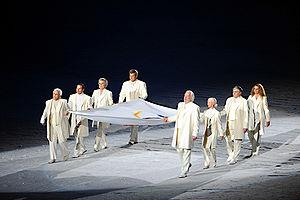
Jacques Joseph Charles Villeneuve, né le 9 avril 1971 à Saint-Jean-sur-Richelieu au Québec, est un pilote automobile canadien, actuellement commentateur des Grands Prix de Formule 1 sur Canal+. En Formule 1, de 1996 à 2006, il a été sacré champion du monde en 1997 et a remporté onze victoires, dont quatre dès sa première saison, toutes sur Williams-Renault. Il compte également à son palmarès les 500 Miles d'Indianapolis et le championnat CART en 1995.
Robert Gordon Orr, dit Bobby Orr, né le 20 mars 1948 à Parry Sound dans l'Ontario au Canada, est un joueur professionnel canadien de hockey sur glace, membre du temple de la renommée du hockey.
Donald Sutherland, né le 17 juillet 1935 à Saint-Jean, est un acteur canadien.
Roméo Antonius Dallaire, né le 25 juin 1946 à Denekamp, aux Pays-Bas, est un lieutenant-général et un homme politique canadien.
Barbara Ann Scott est une patineuse artistique canadienne, championne olympique et championne du monde.
Julie Payette, née le 20 octobre 1963 à Montréal, est une scientifique, administratrice et femme d'État canadienne. Astronaute en chef de l'Agence spatiale canadienne entre 2000 et 2007, elle participe aux missions STS-96 et STS-127. En juillet 2017, sur recommandation du premier ministre Justin Trudeau, elle est désignée par Elisabeth II, souveraine constitutionnelle du Canada, pour devenir la 29ᵉ gouverneure générale du Canada et commandante en chef des Forces armées canadiennes, quatrième femme à occuper le poste. Elle est entrée en fonction le 2 octobre 2017.